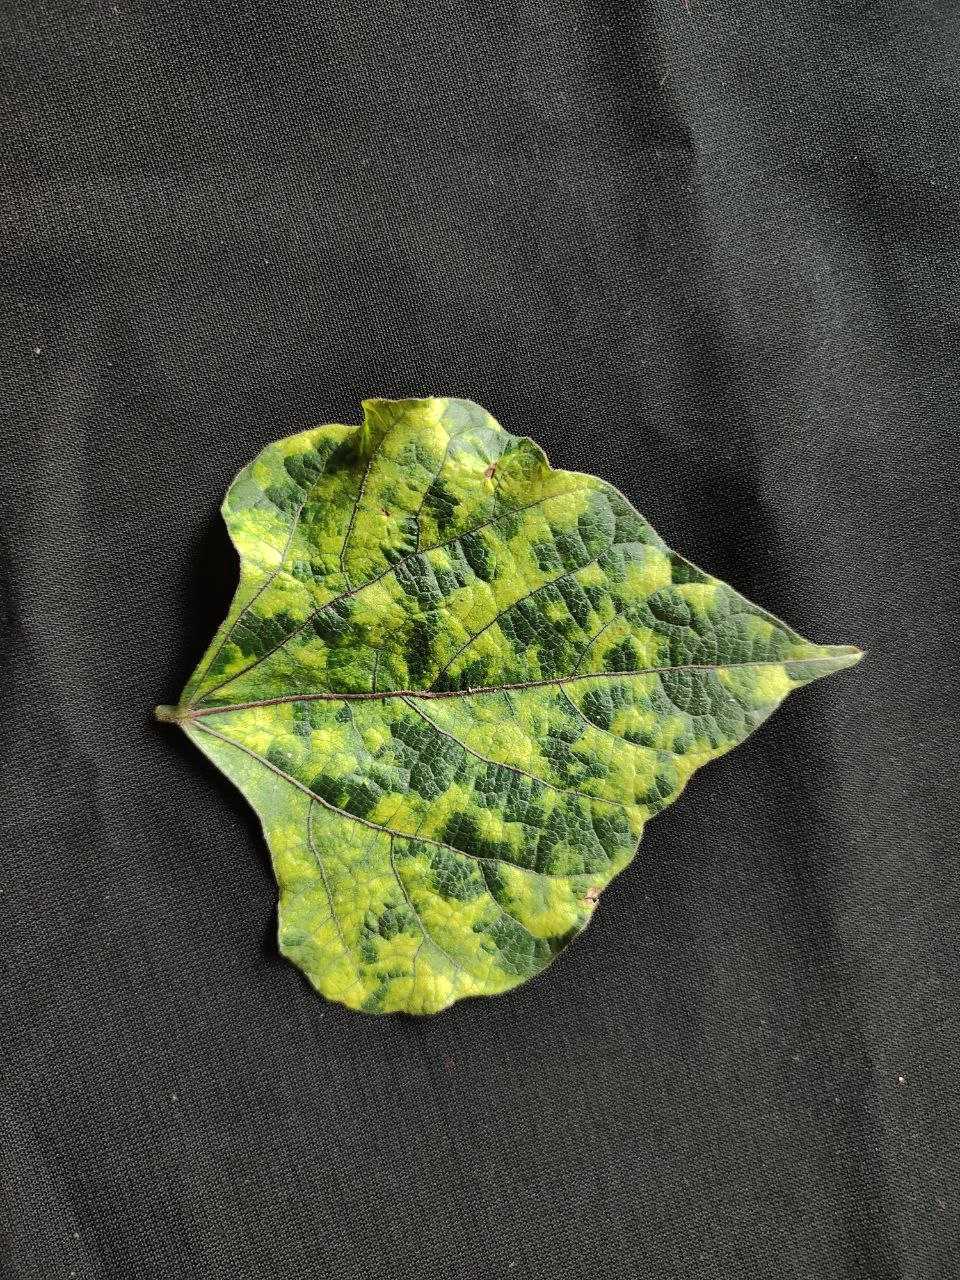
Crop: bean
Leaf condition: Mosaic Virus